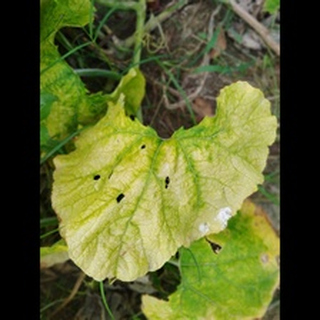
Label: pumpkin_mosaic_disease